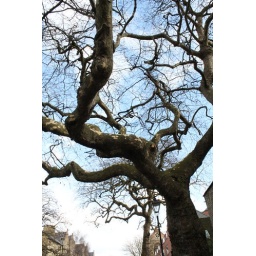
There was a lot of old twisty trees around the centre, and the sky was a perfect mix of clear sky and cloud.